Flying Pat

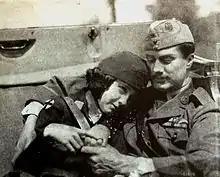
Still with Dorothy Gish and James Rennie.

As described in a film magazine, young bride Patricia Van Nuys (Gish), whose husband Robert (Rennie) desires that she carve out a career rather than bother her pretty head about domestic chores, is given lessons in flying by William Endicott (Wallace). Her experiences as a pupil land them both on the ground in a nose dive wreck from which they miraculously emerge and seek refreshment in a nearby roadhouse. Her husband arrives on the scene just as her instructor is proving to be an affectionate and entertaining companion. His ire drives her out of the home and on the night train to Albany. Rid of her money in a poker game, she returns and meets an emergency by posing as a cook in her own home. One complication leads to another until they terminate in the reconciliation of the couple.